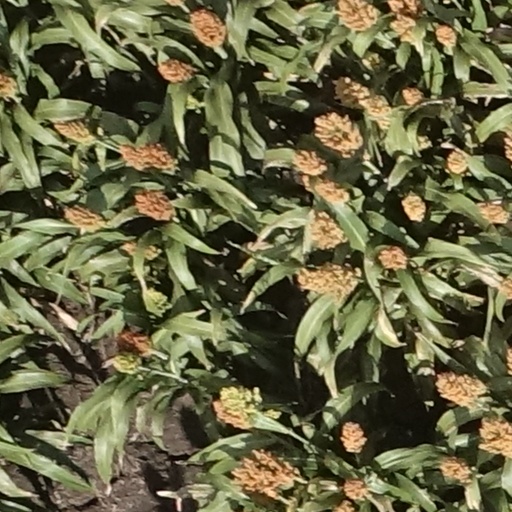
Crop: sorghum